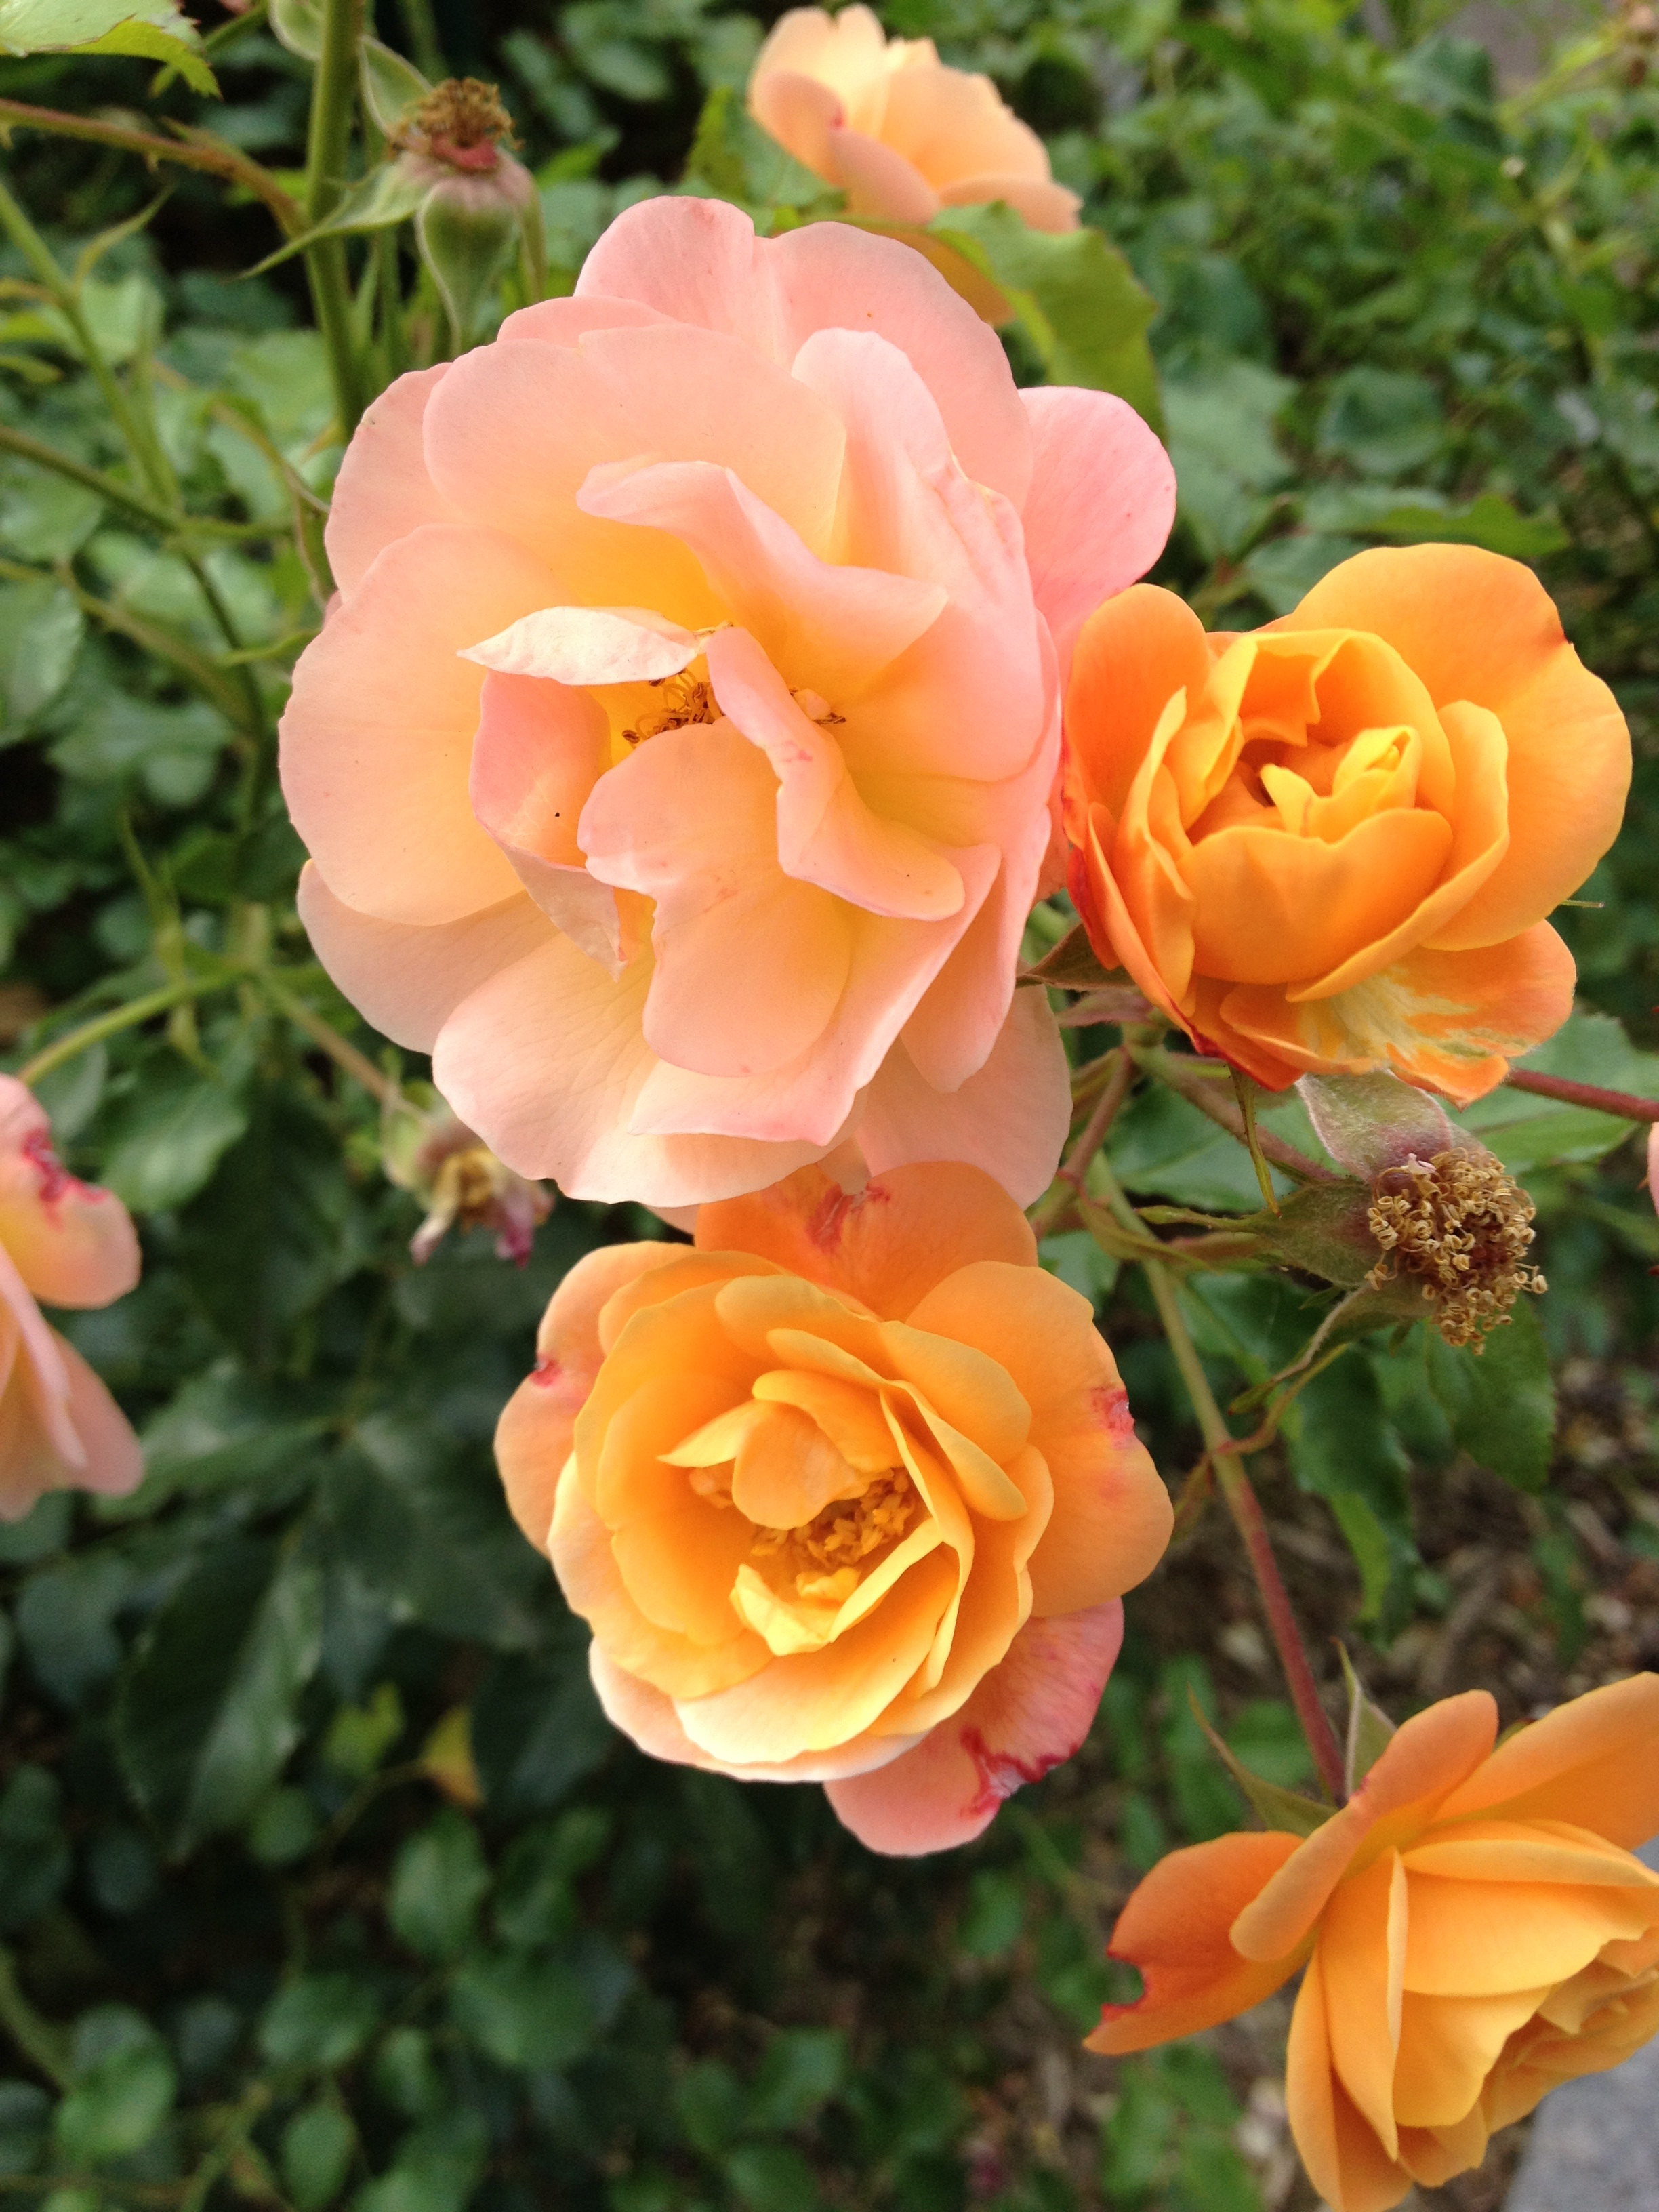
plant, flower, petal, rose, orange, spring, yellow, pink, flora, floribunda, flowering plant, garden roses, rose family, land plant, rosa centifolia, rose order, austrian briar